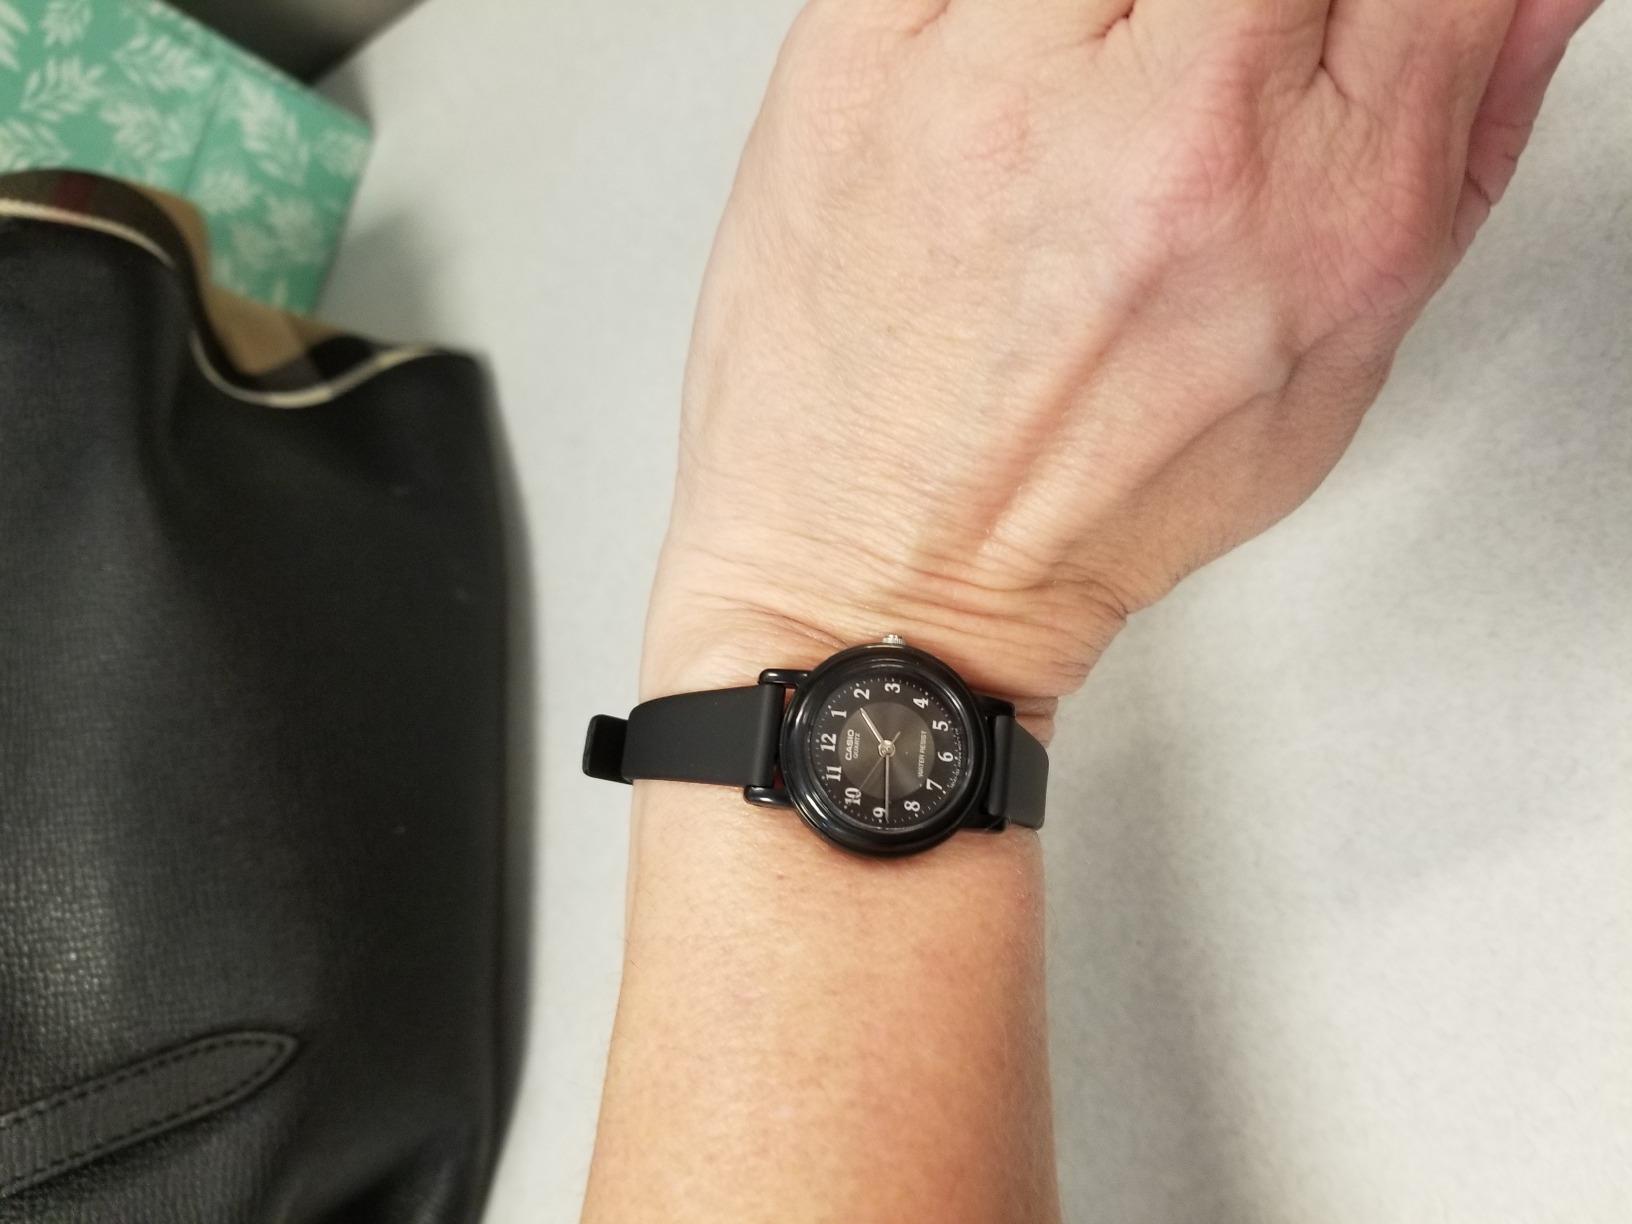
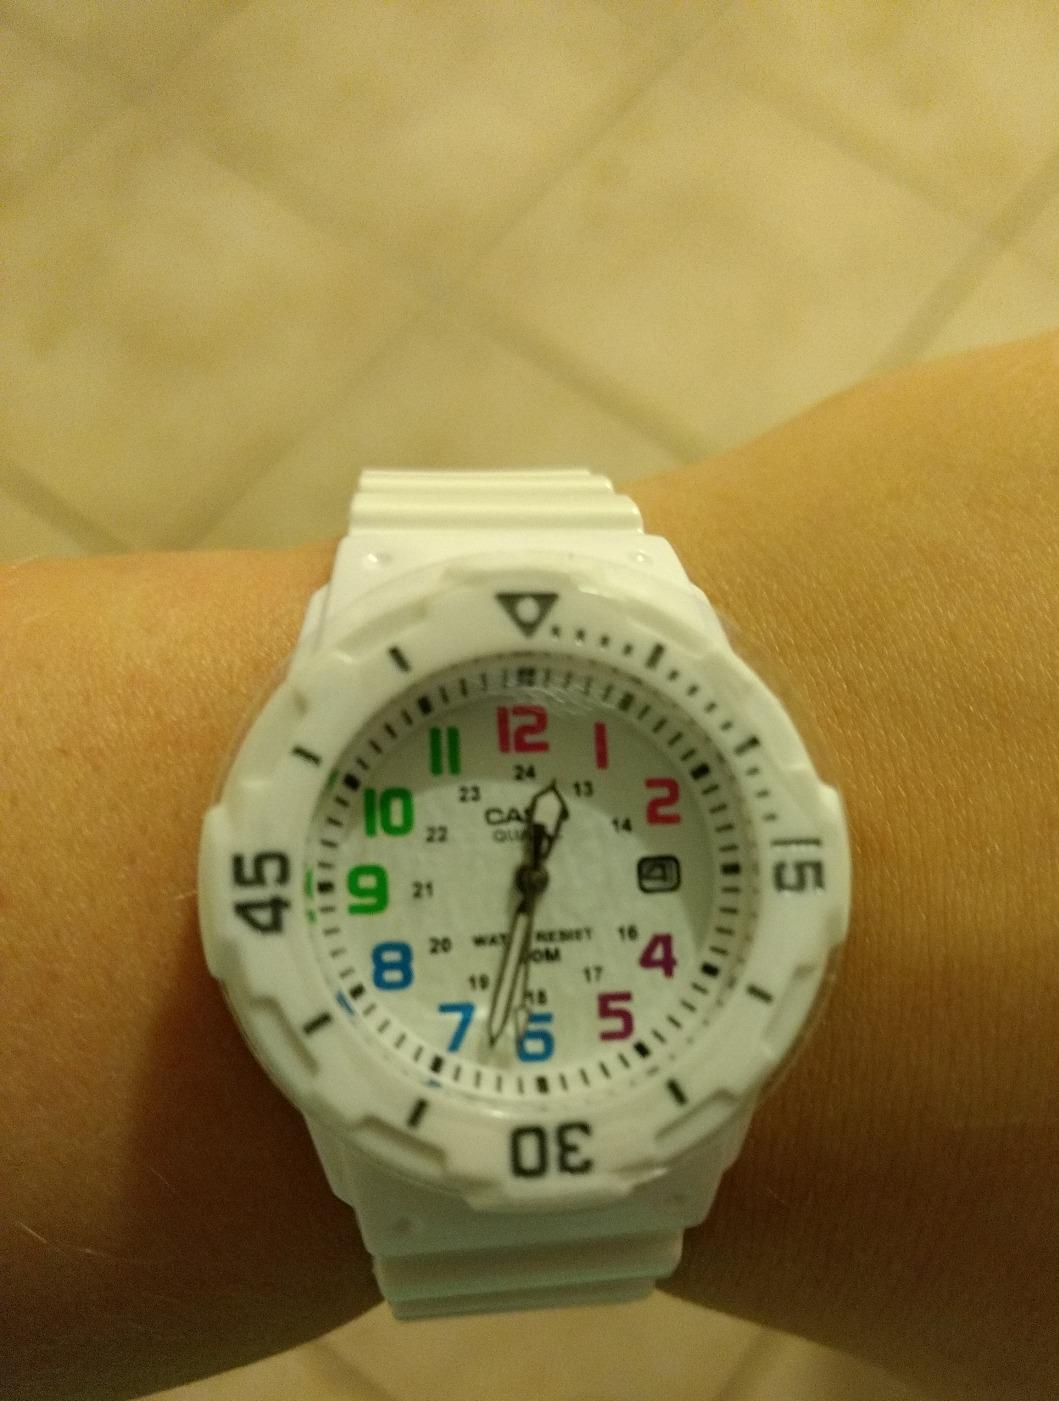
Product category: accessories_watch
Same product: no